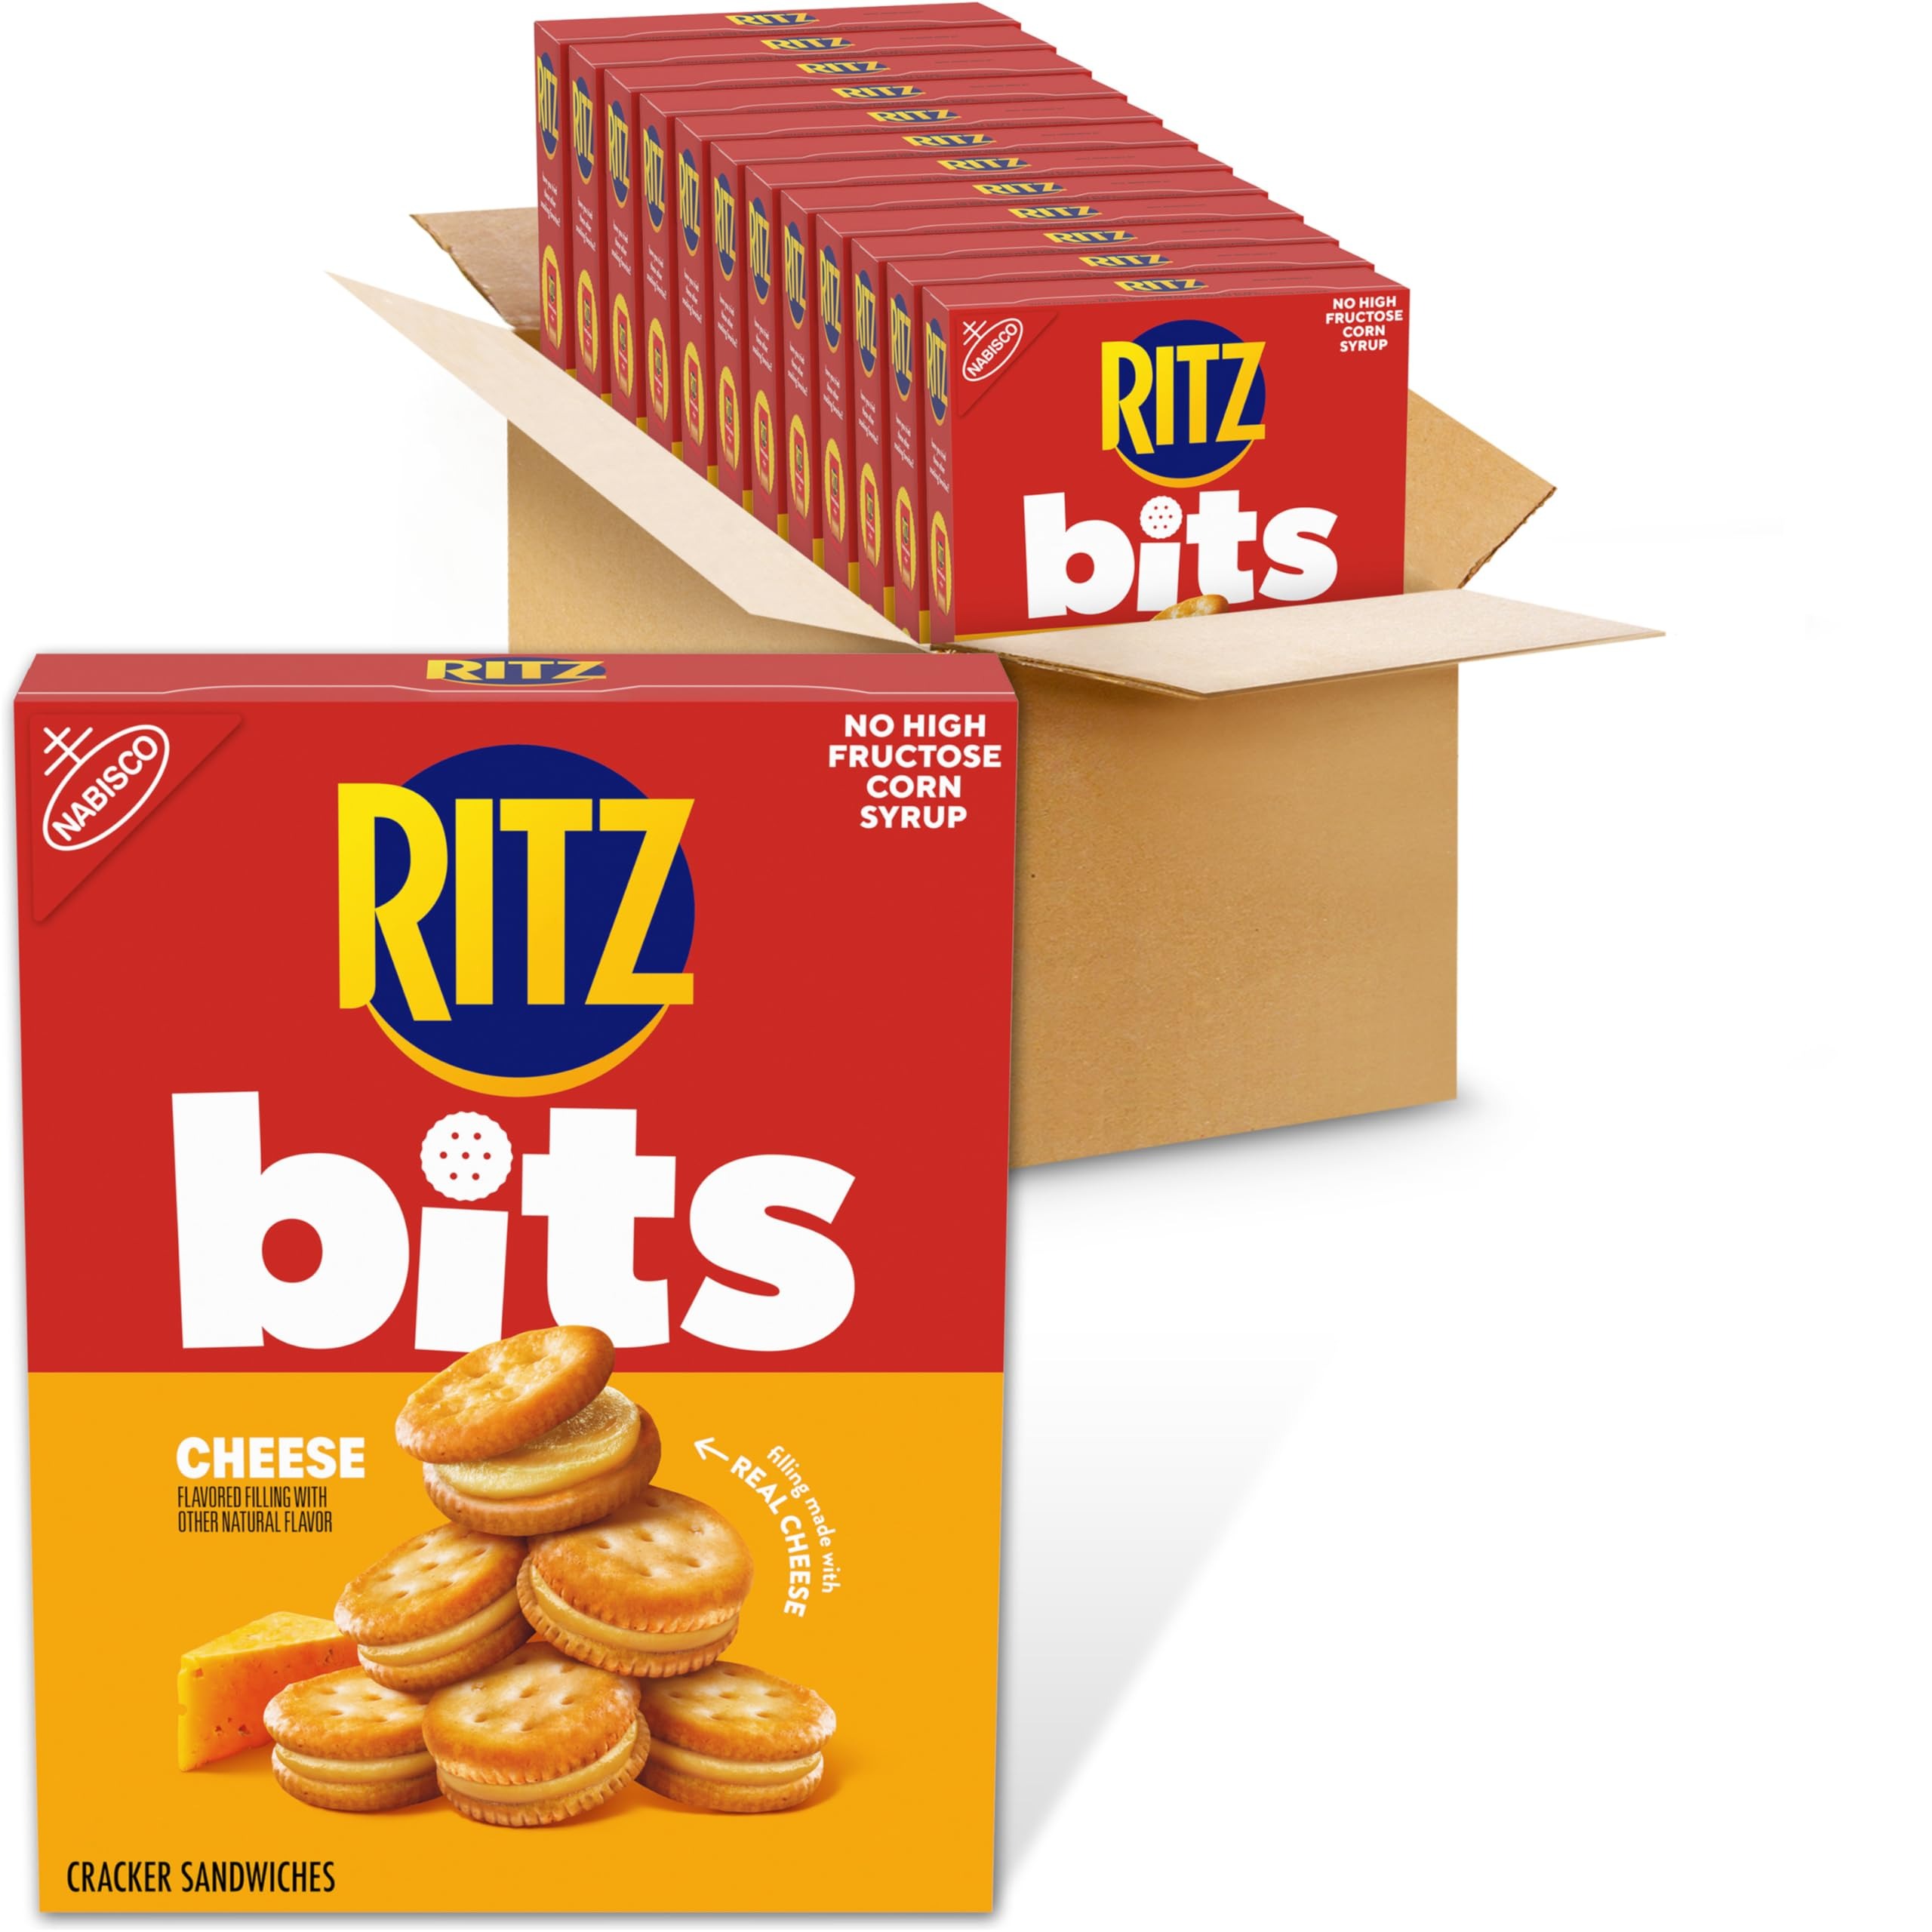
Item Name: RITZ Bits Cheese Sandwich Crackers, Snacks for Kids and Adults, Bulk Lunch Snacks, 12 - 8.8 oz Boxes
Bullet Point 1: Twelve 8.8 oz boxes of RITZ Bits Cheese Sandwich Crackers
Bullet Point 2: Tasty cheese crackers have satisfying flavor
Bullet Point 3: Mini cracker sandwiches are bite-sized for easy snacking
Bullet Point 4: Crunchy snack crackers have classic RITZ flavor
Bullet Point 5: Pack these mini crackers into a lunchbox for a special treat
Value: 105.6
Unit: Ounce

Price: 4.59